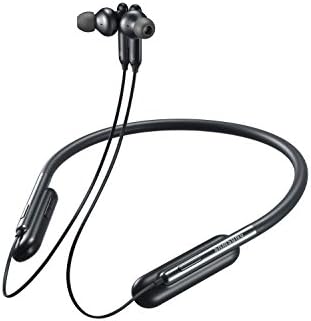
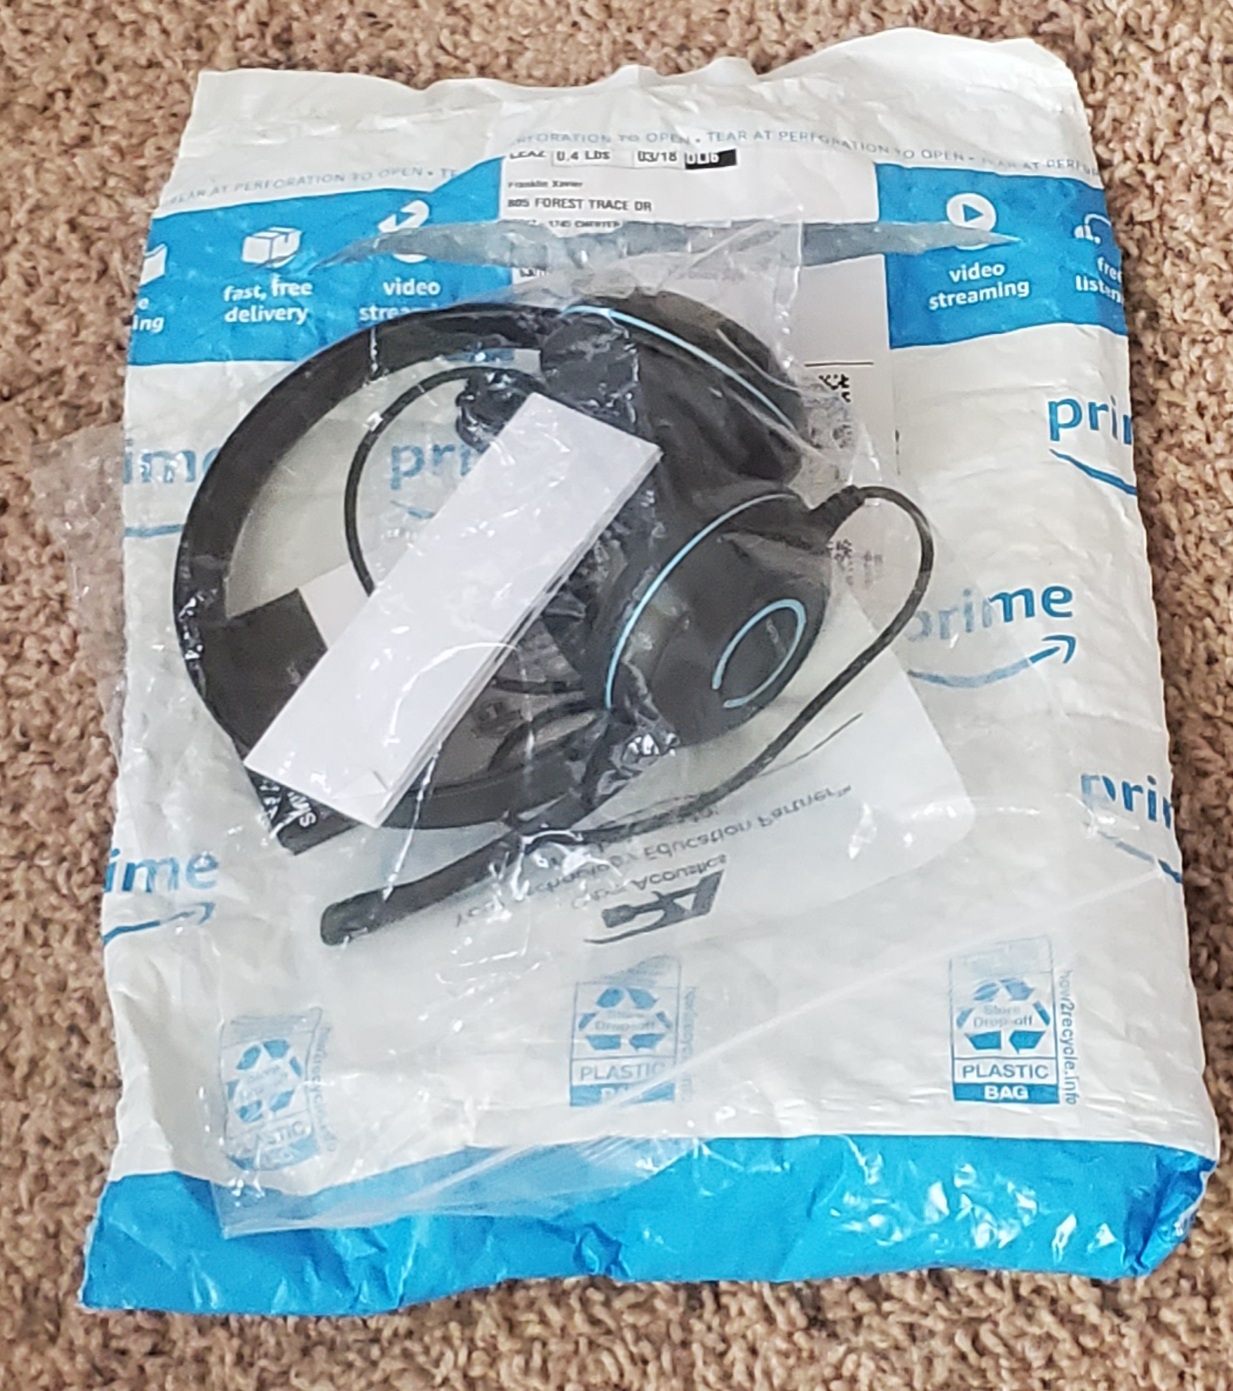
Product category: headphones
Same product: no